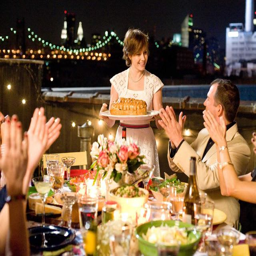
you arrive at a dinner party , and the table setting is completely incorrect .